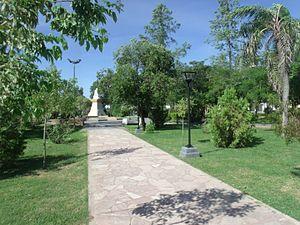
La province du Chaco est une subdivision de l'Argentine située au nord du pays. Elle est bordée à l'ouest par les provinces de Salta et de Santiago del Estero, au sud par celle de Santa Fe, au sud-est par celle de Corrientes et par le Paraguay et à l'est et au nord par la province de Formosa.